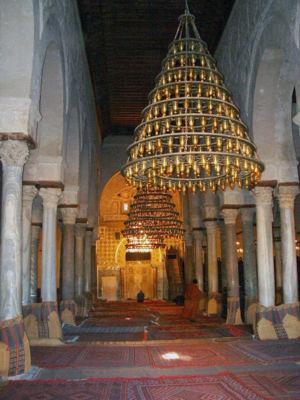
Photographie personnelle (Asram) de l'intérieur de la salle de prières de la mosquée de Kairouan (Tunisie). Au fond à droite, l'escalier qui permet à l'imam d'accéder au mirhab.
Un lustre est un luminaire décoratif suspendu au plafond. Il est souvent constitué de nombreux prismes et pendeloques en cristal qui réfractent la lumière sur l'ensemble de la pièce et en augmentent la clarté.
Un lieu de culte est un endroit, généralement un édifice, dans lequel se réunissent les pratiquants d'une religion pour prier et célébrer un culte au cours de cérémonies. Les lieux de culte ont un caractère sacré aux yeux des croyants. Ils ont une architecture particulière, propre à chaque religion, mais aussi à chaque culture.